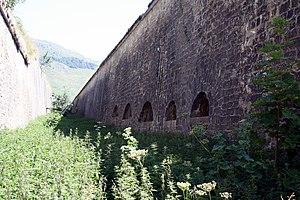
Le fossé entre les saillants I-II du fort du Truc
Le fort du Truc, ou fort des Quinze-Cent, est un ouvrage fortifié alpin, situé au nord-ouest de la commune de Bourg-Saint-Maurice, se situant à 1 551 mètres d'altitude, dans le département de la Savoie.